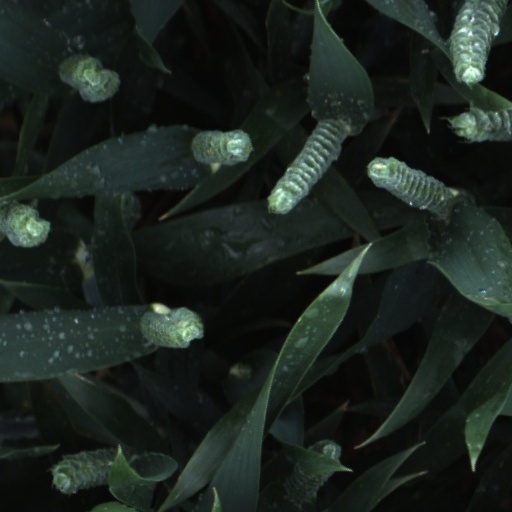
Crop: wheat